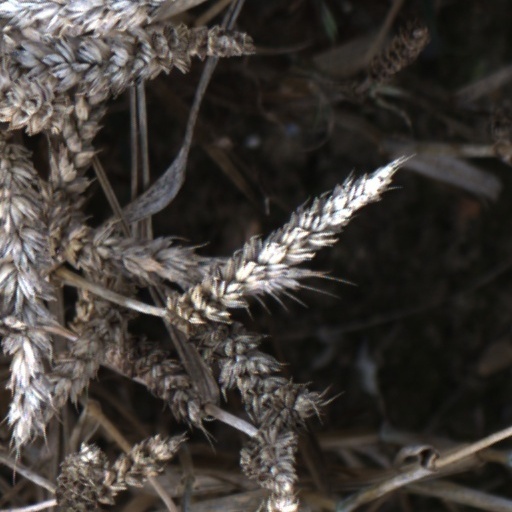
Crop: wheat